Red Stripe

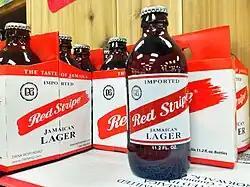
Red Stripe in its traditional stubby bottle, introduced in 1965 and reduced to in 2010

Red Stripe was first produced in the early 1930s by Galena Brewing Company in Galena, Illinois, US. The company sold the recipe to British investors after facing financial troubles. The investors brought the brand and recipe to Jamaica.